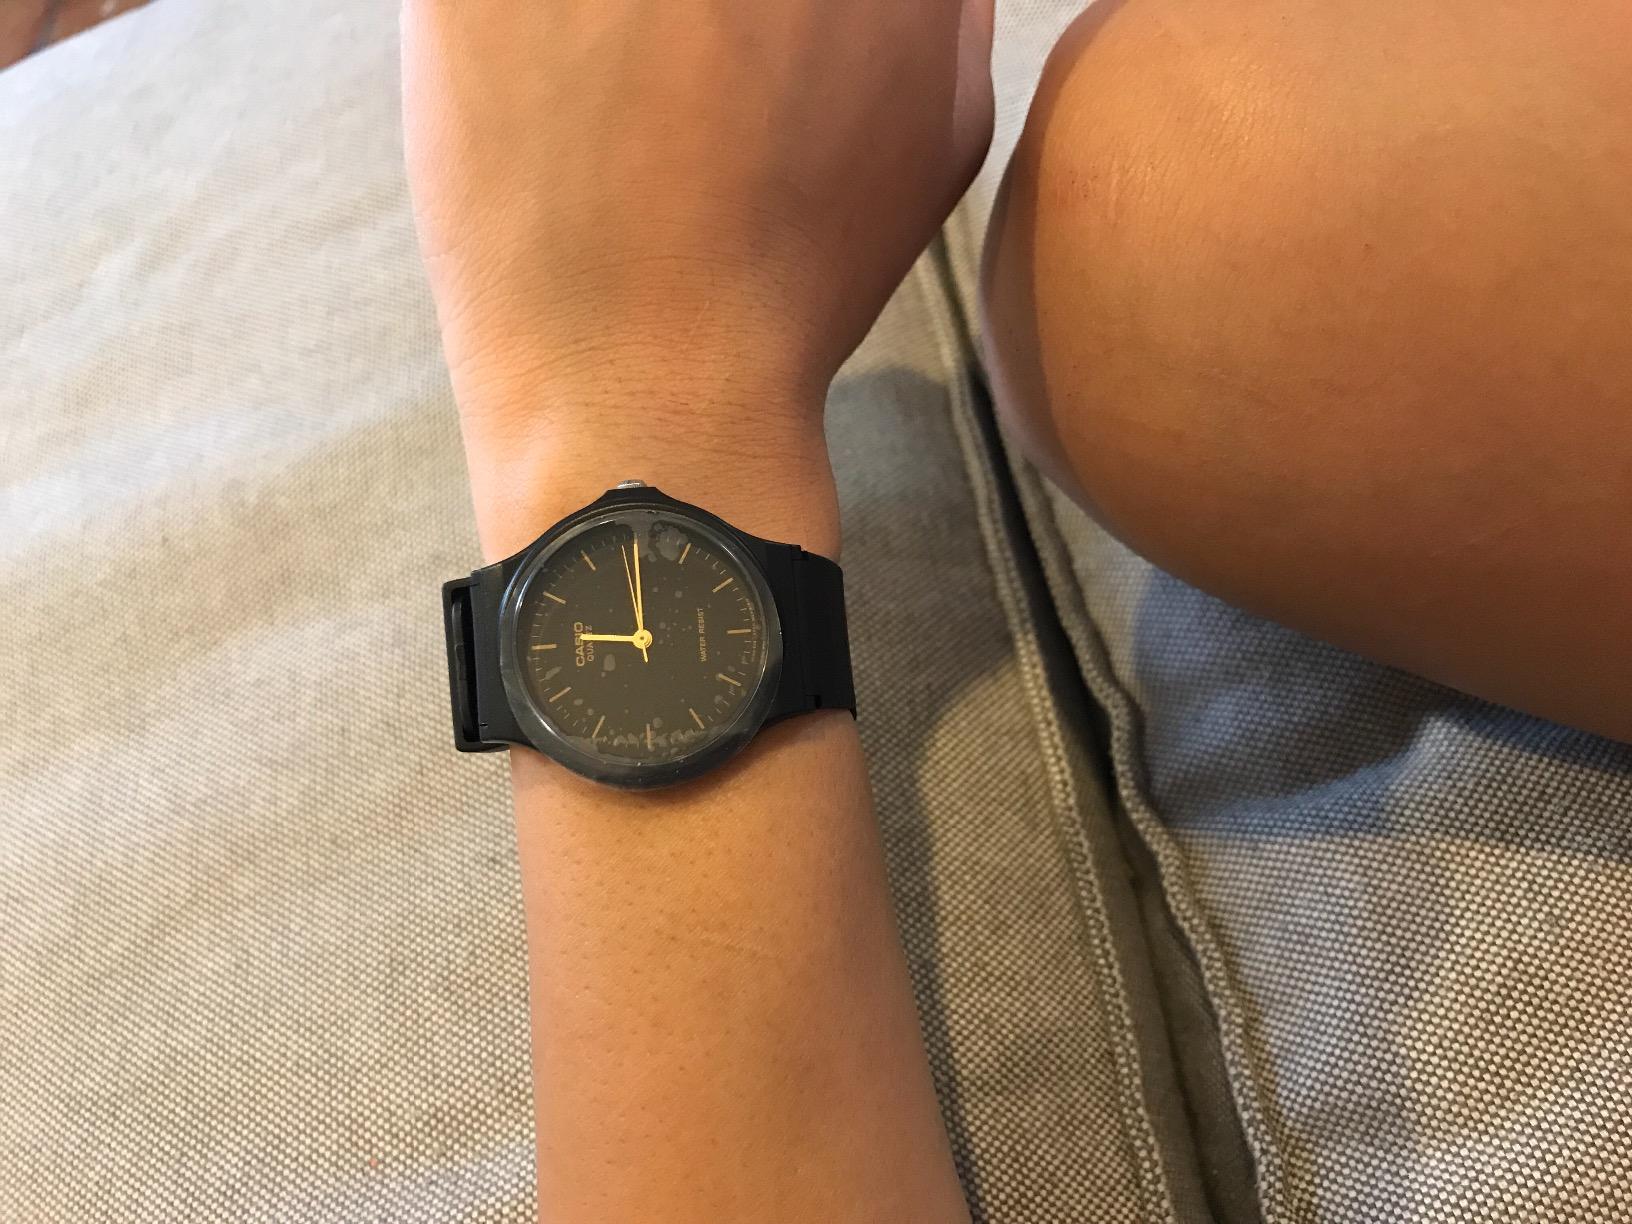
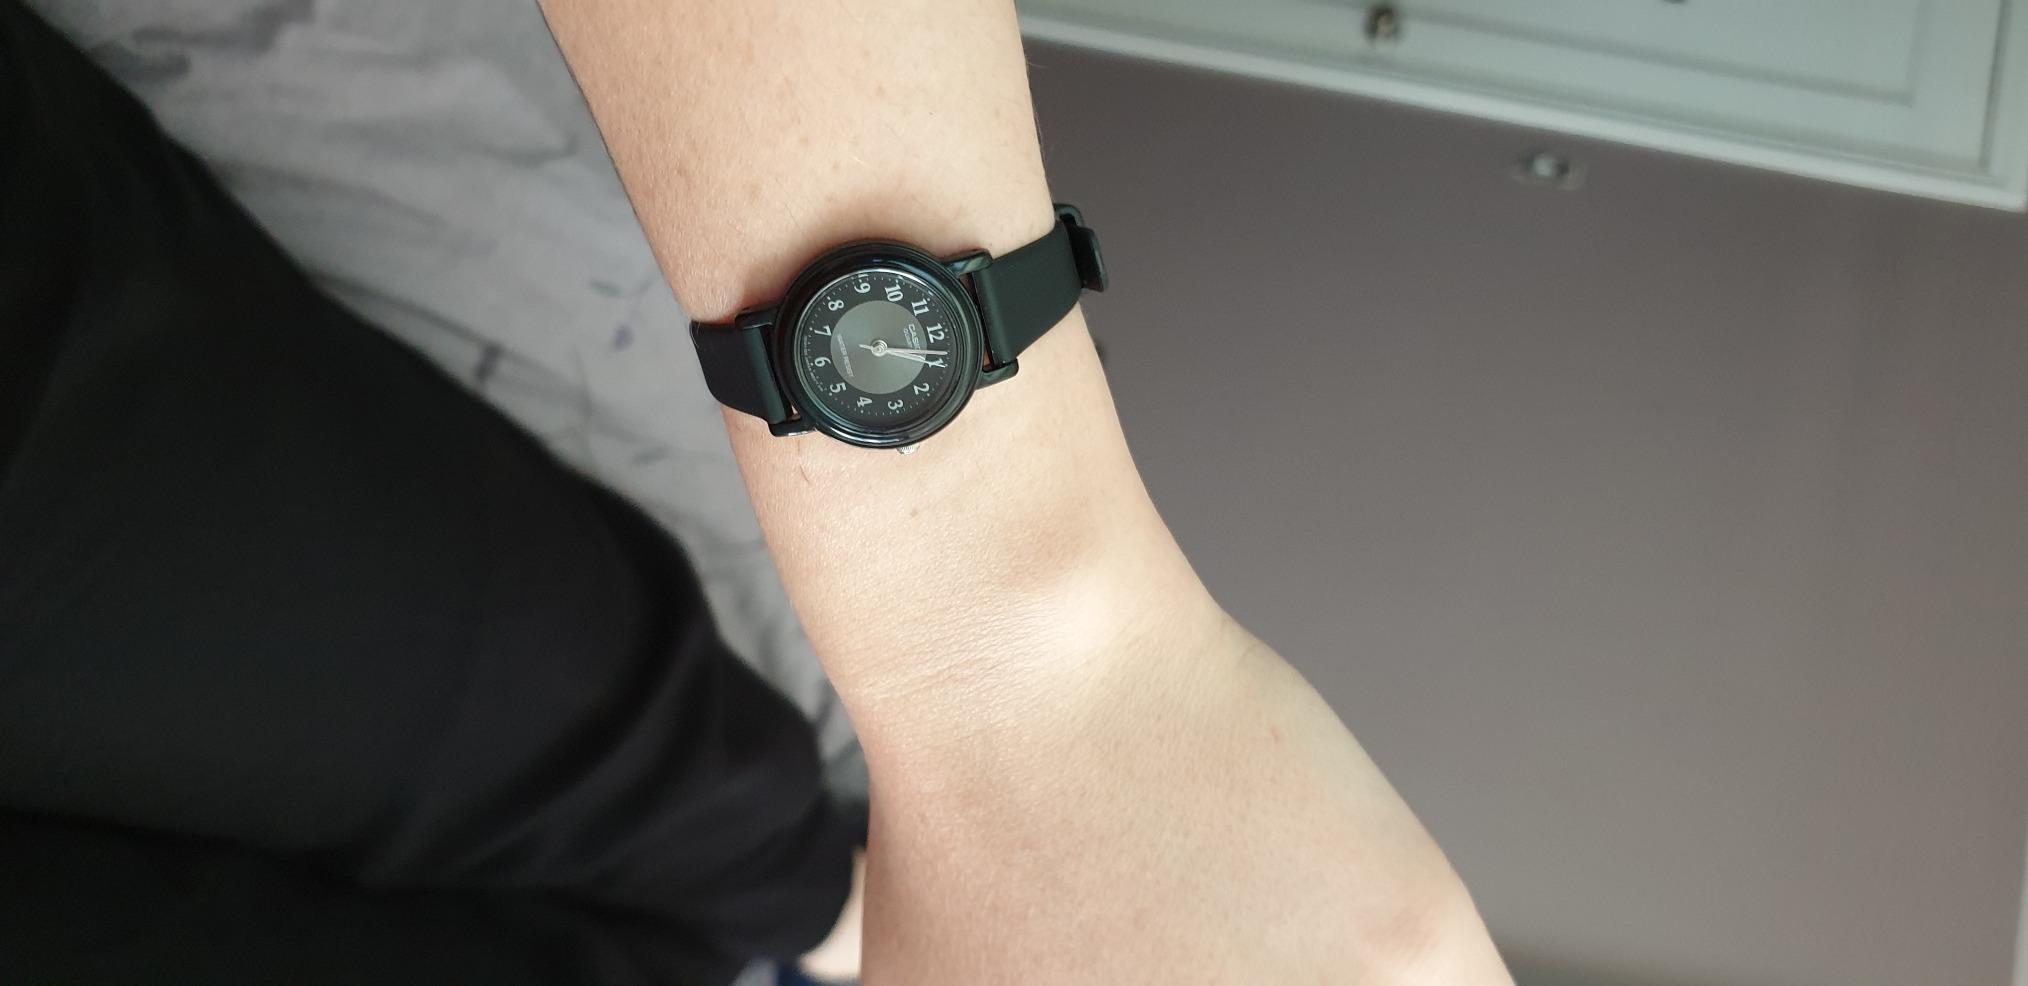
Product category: accessories_watch
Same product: no